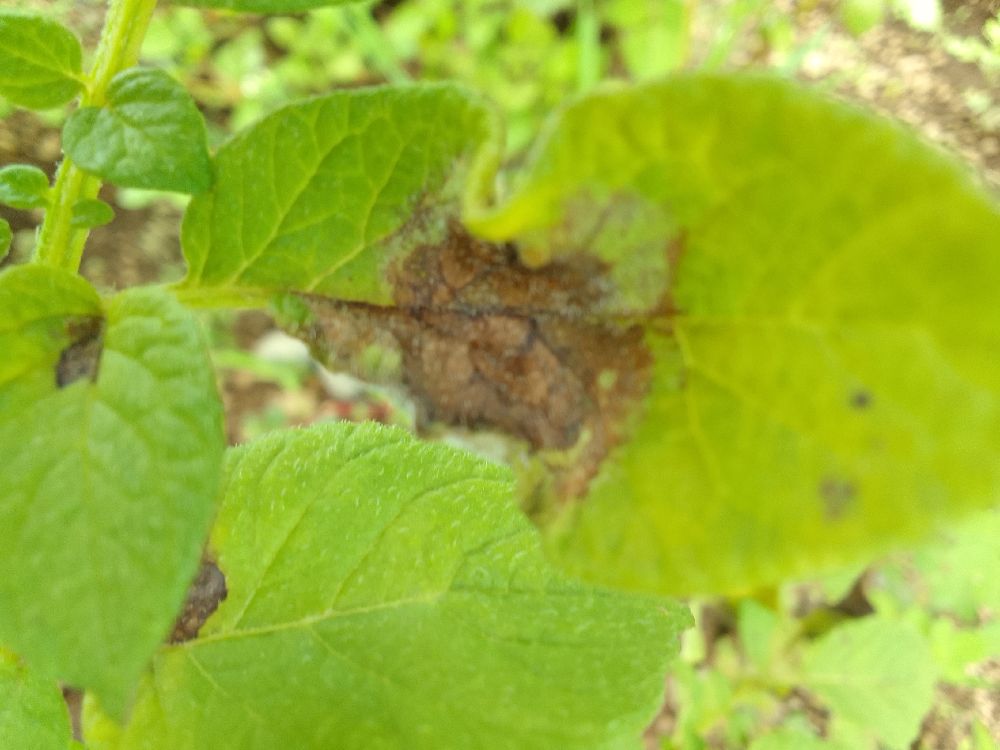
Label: Late blight